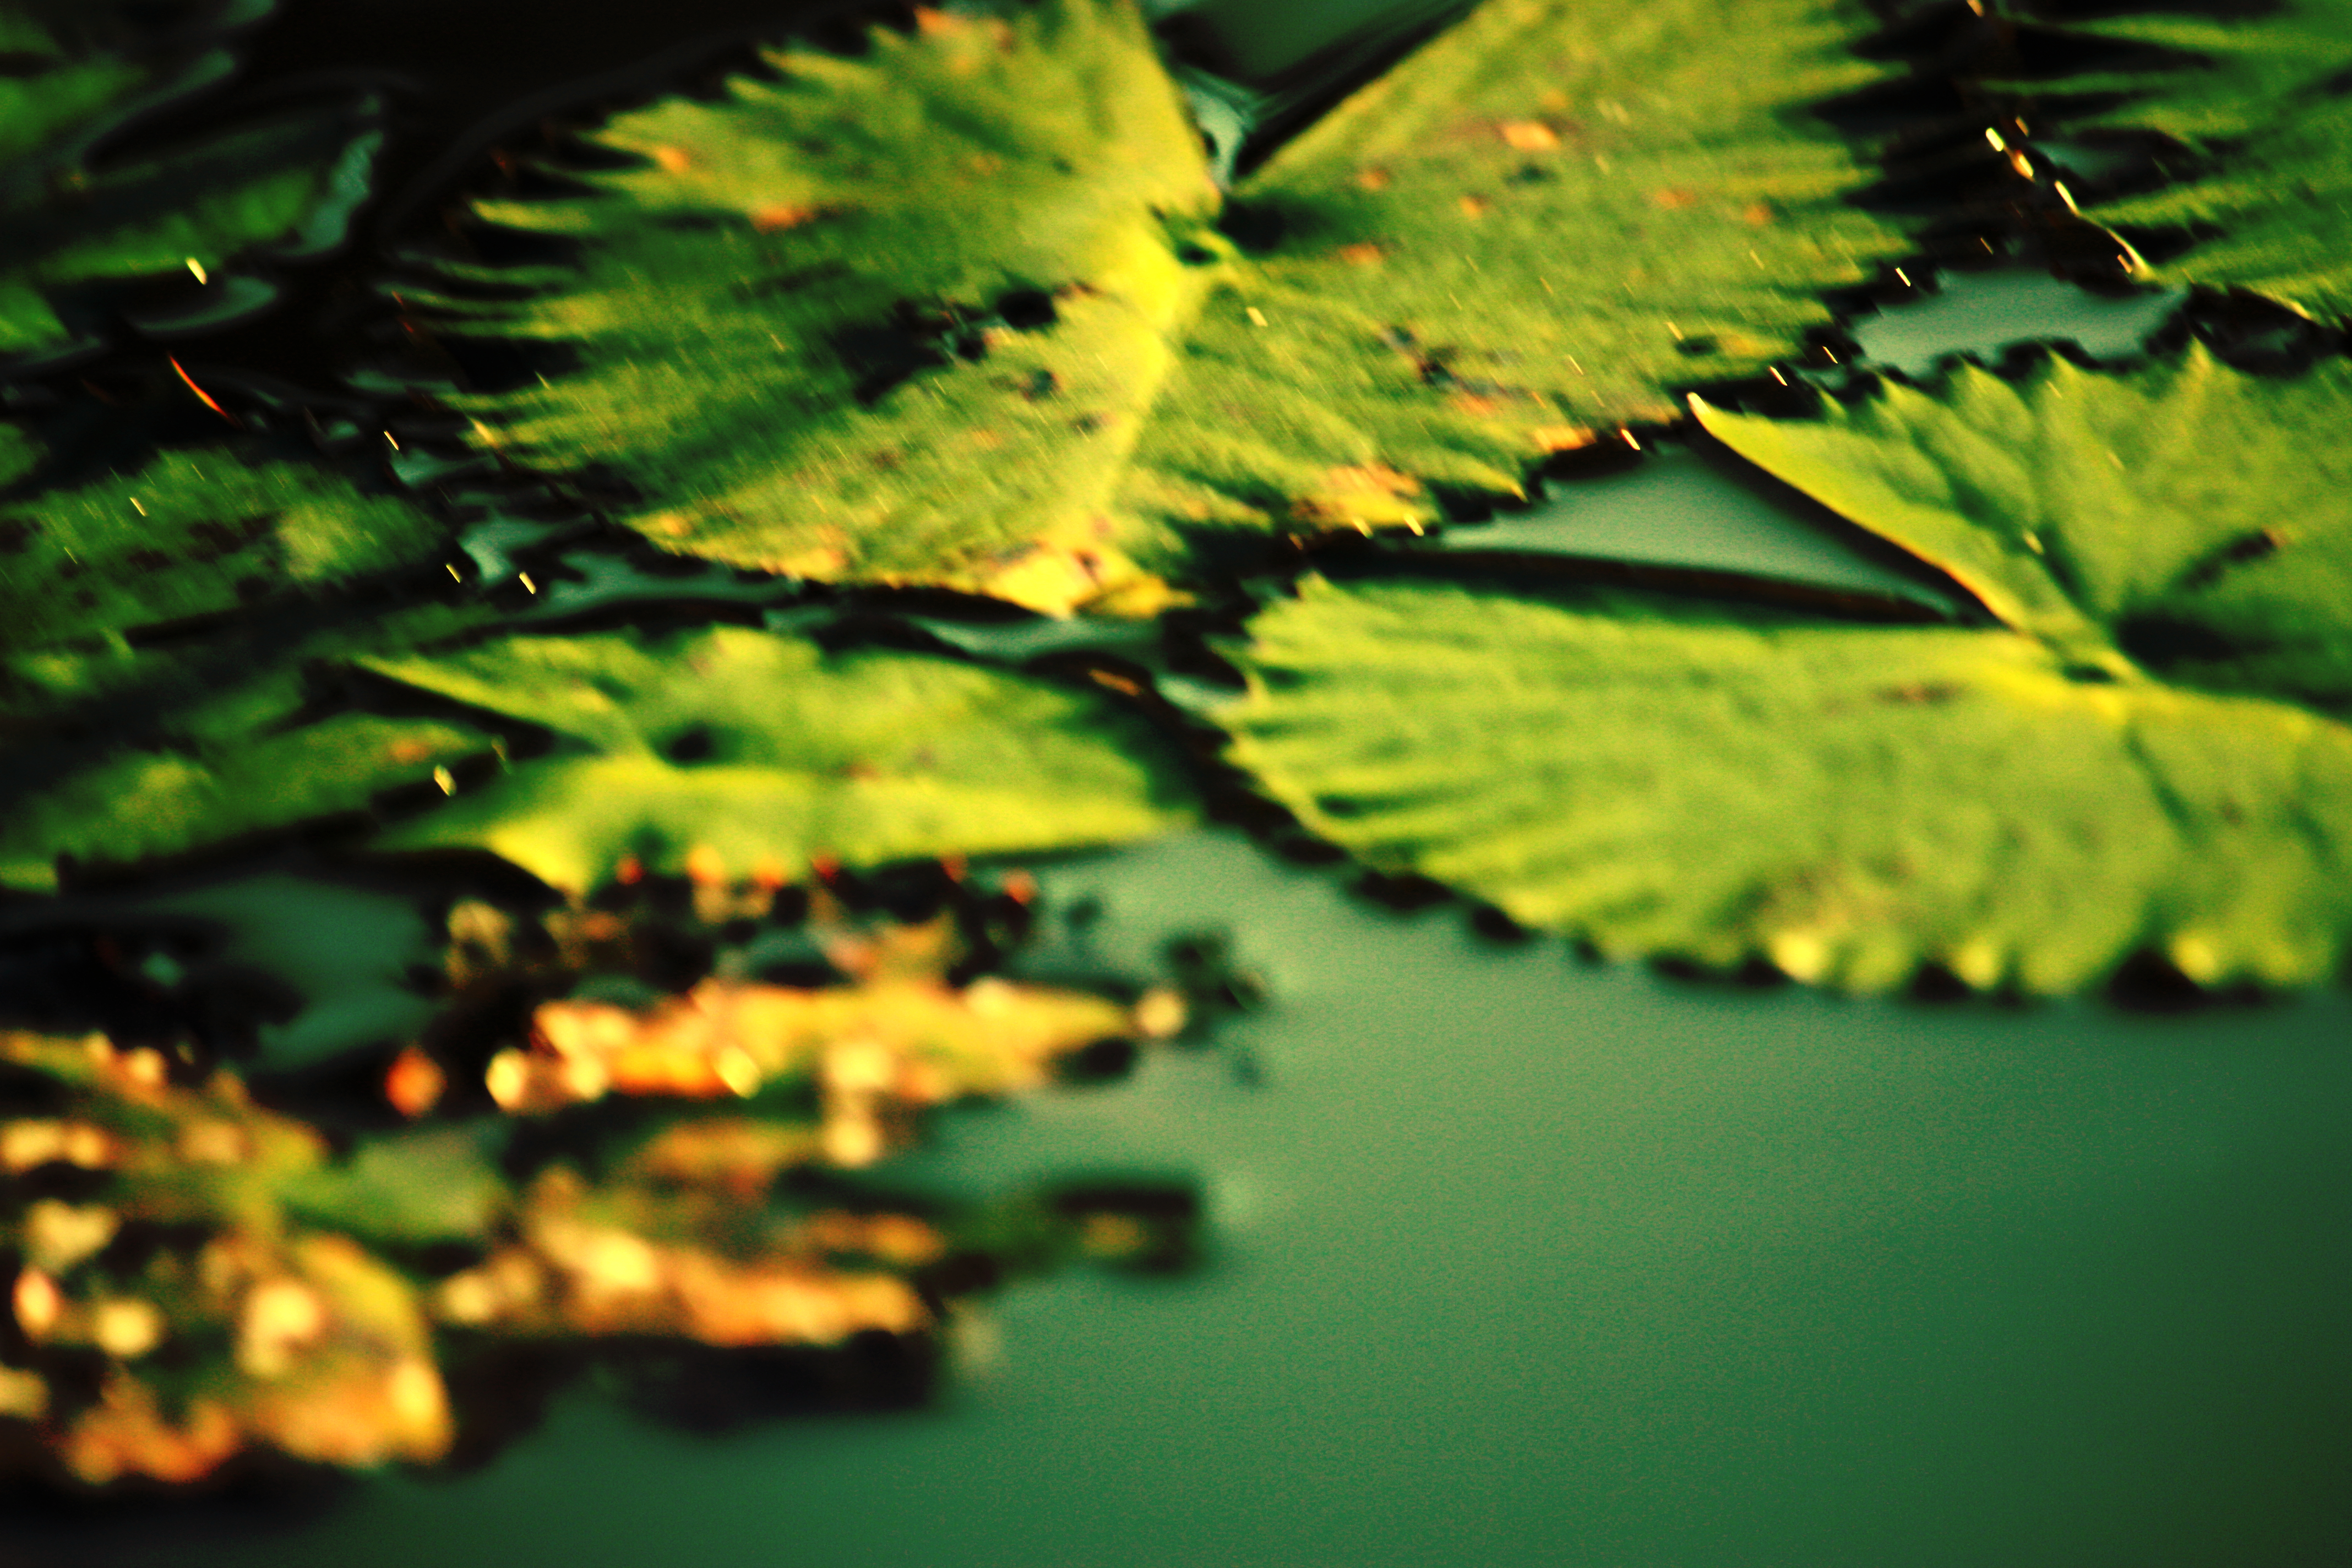
tree, water, nature, branch, plant, photography, sunlight, leaf, flower, green, reflection, autumn, botany, flora, close up, lilies, macro photography, waterlilly, pra adecasaforte, woody plant, land plant